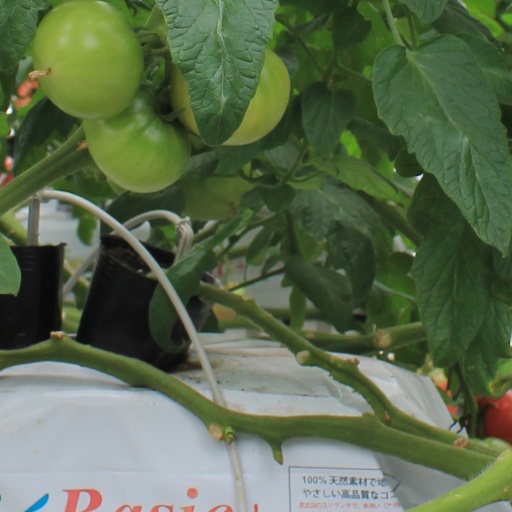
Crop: tomato